Beaver drop

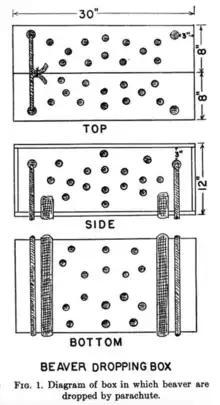
Diagram of a beaver dropping box

The beaver drop was a 1948 Idaho Department of Fish and Game program to relocate beavers from Northwestern Idaho to the Chamberlain Basin in Central Idaho. The program involved moving 76 beavers by airplane and parachuting them down to the ground. The program was started to address complaints about property damage from residents. Parachuting beavers proved to be more cost-effective and it also decreased beaver mortality rates more than alternative methods of relocation.